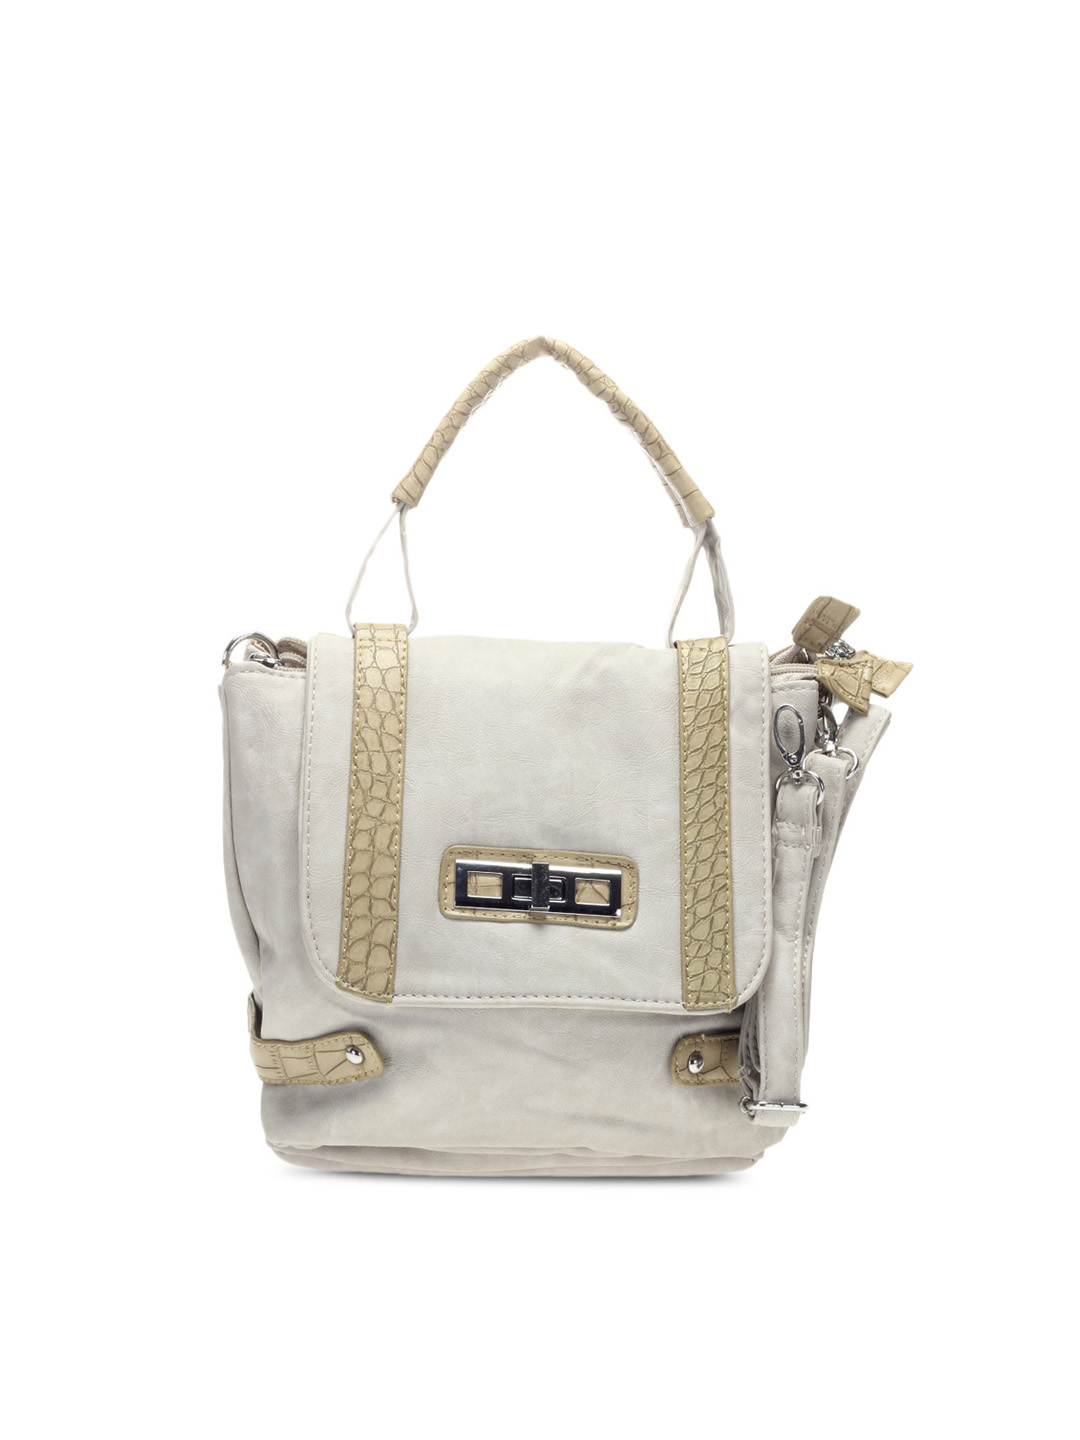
Kiara Women Grey And Olive Handbag
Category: Accessories / Bags / Handbags
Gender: Women
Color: Grey
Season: Summer 2012
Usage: Casual